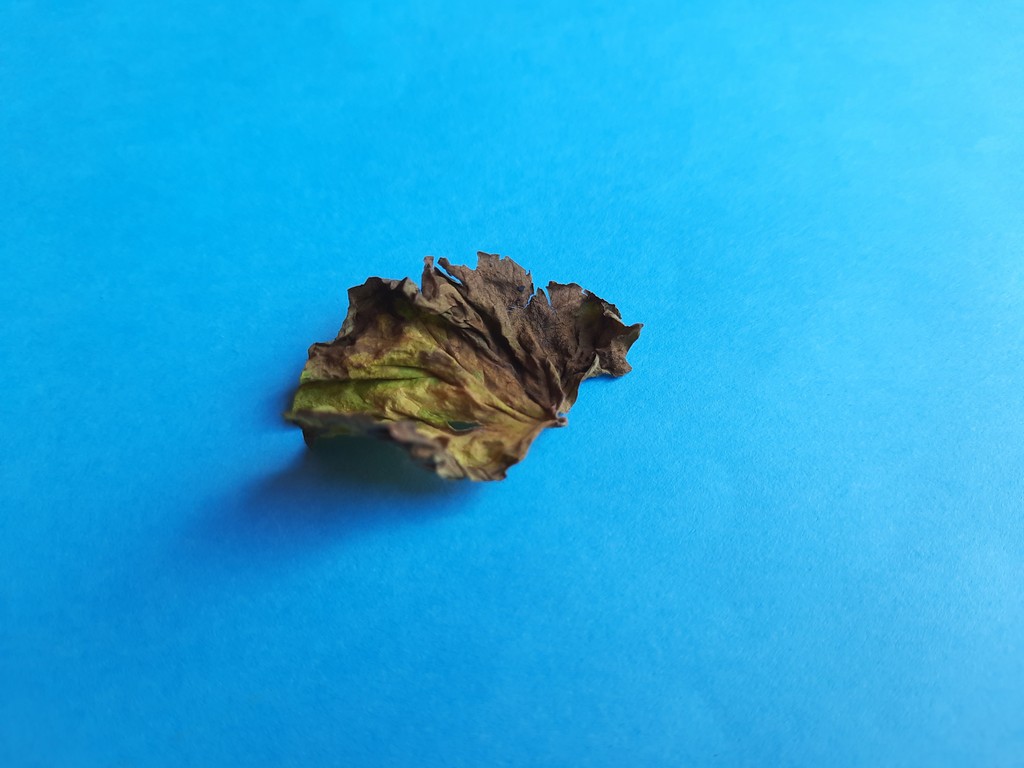
Label: Dried